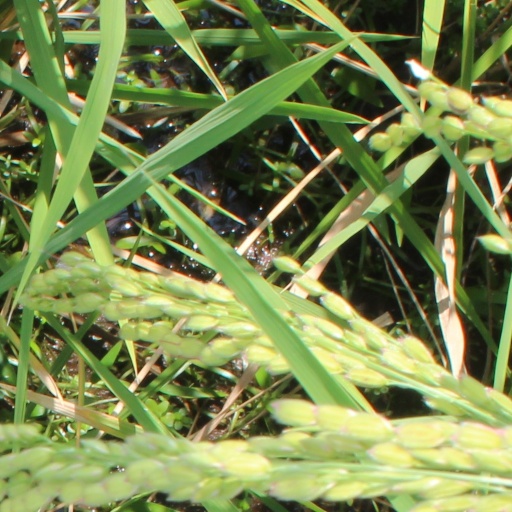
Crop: rice